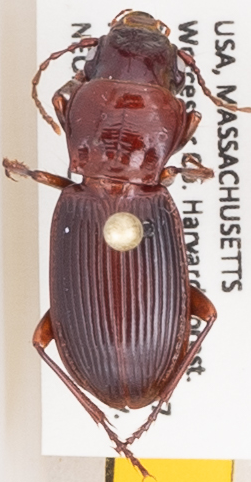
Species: Pterostichus rostratus
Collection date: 2018-07-31
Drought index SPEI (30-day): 1.216
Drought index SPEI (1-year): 0.63
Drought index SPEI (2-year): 0.132